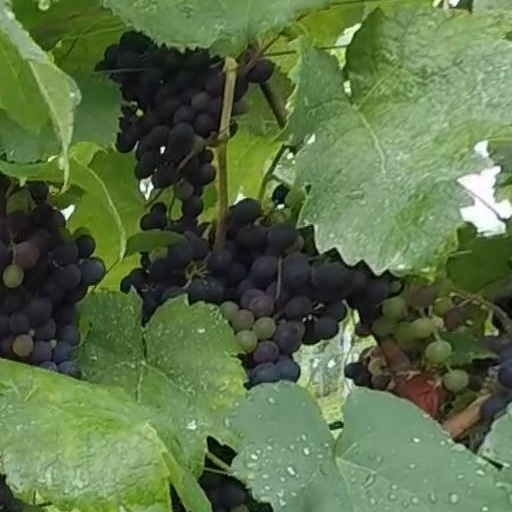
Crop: grape